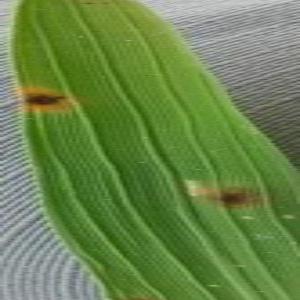
Disease: Brownspot